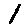
Label: 1